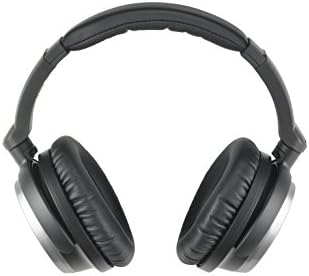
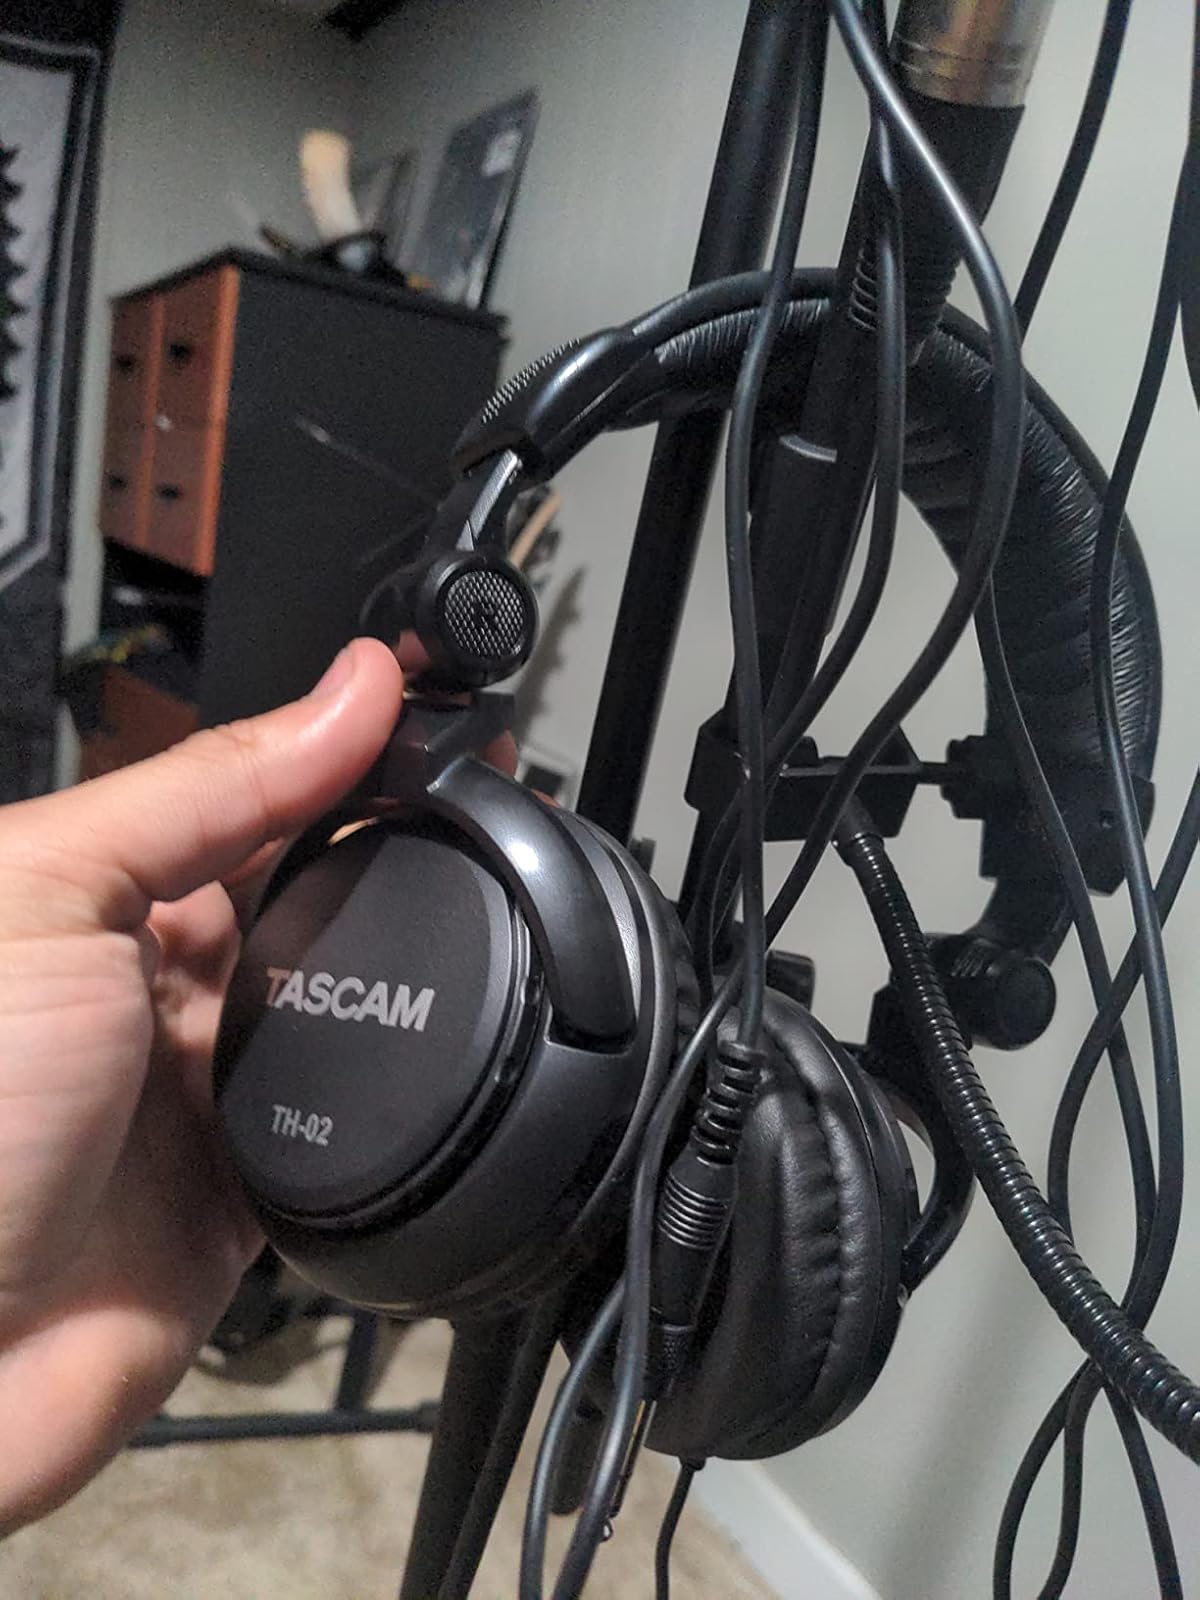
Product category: headphones
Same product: no